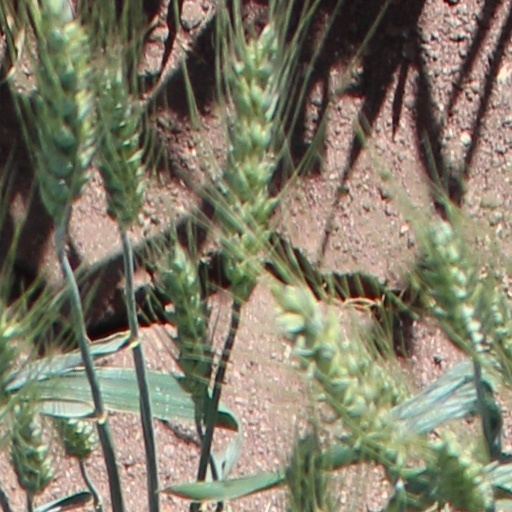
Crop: wheat